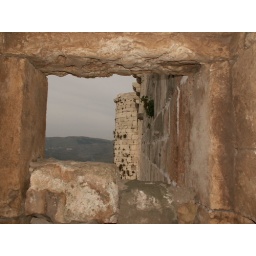
A view of the castle wall through a &amp;quot;window&amp;quot; in the wall.